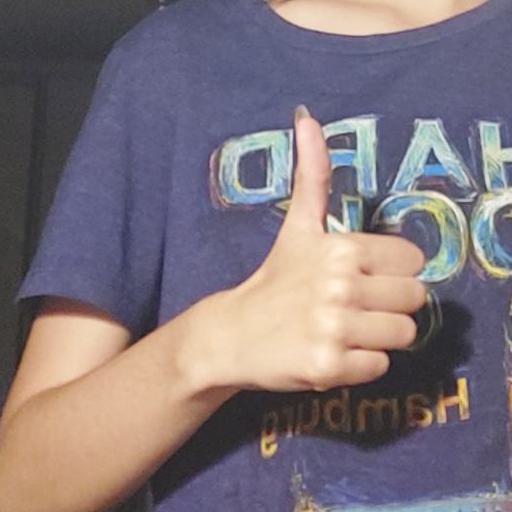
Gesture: like